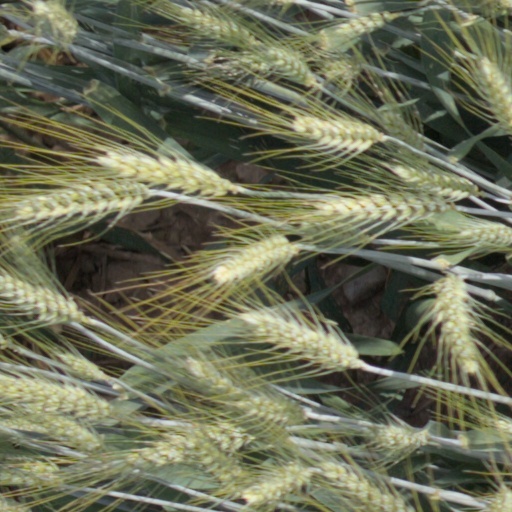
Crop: wheat